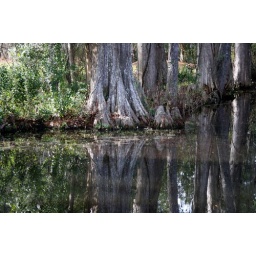
trees reflecting in the water